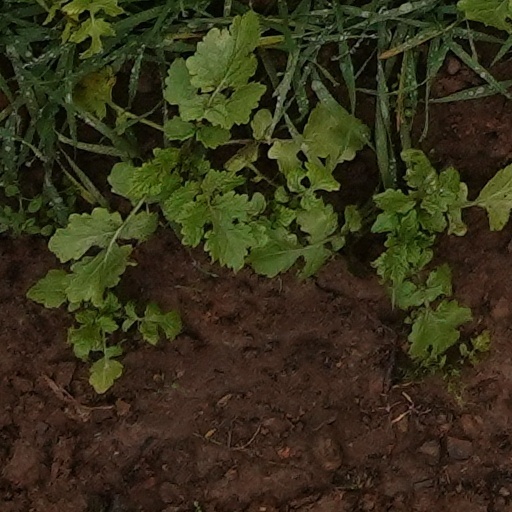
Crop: wheat